Charlie Pritchard

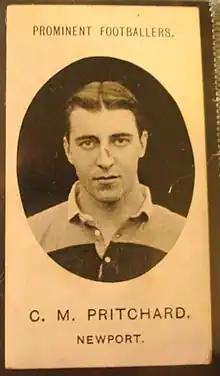
Pritchard in Newport jersey

Charles Meyrick Pritchard (30 September 1882 – 14 August 1916) was a Welsh international rugby union player. He was a member of the winning Welsh team who beat the 1905 touring All Blacks. He played club rugby for Newport RFC and county rugby for Monmouthshire. Pritchard was one of 13 Wales international players to be killed serving in the First World War.